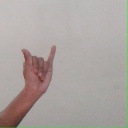
अक्षर: य